Emperor Huizong of Song

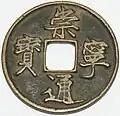
"Chong Ning Tongbao" in the style of Emperor Huizong's Slender Gold calligraphy.

Emperor Huizong was a great painter, poet, and calligrapher. He was also a player of the "guqin" (as exemplified by his famous painting 聽琴圖 "Listening to the Qin"); he also had a "Wanqin Tang" (萬琴堂; "10,000 Qin Hall") in his palace.